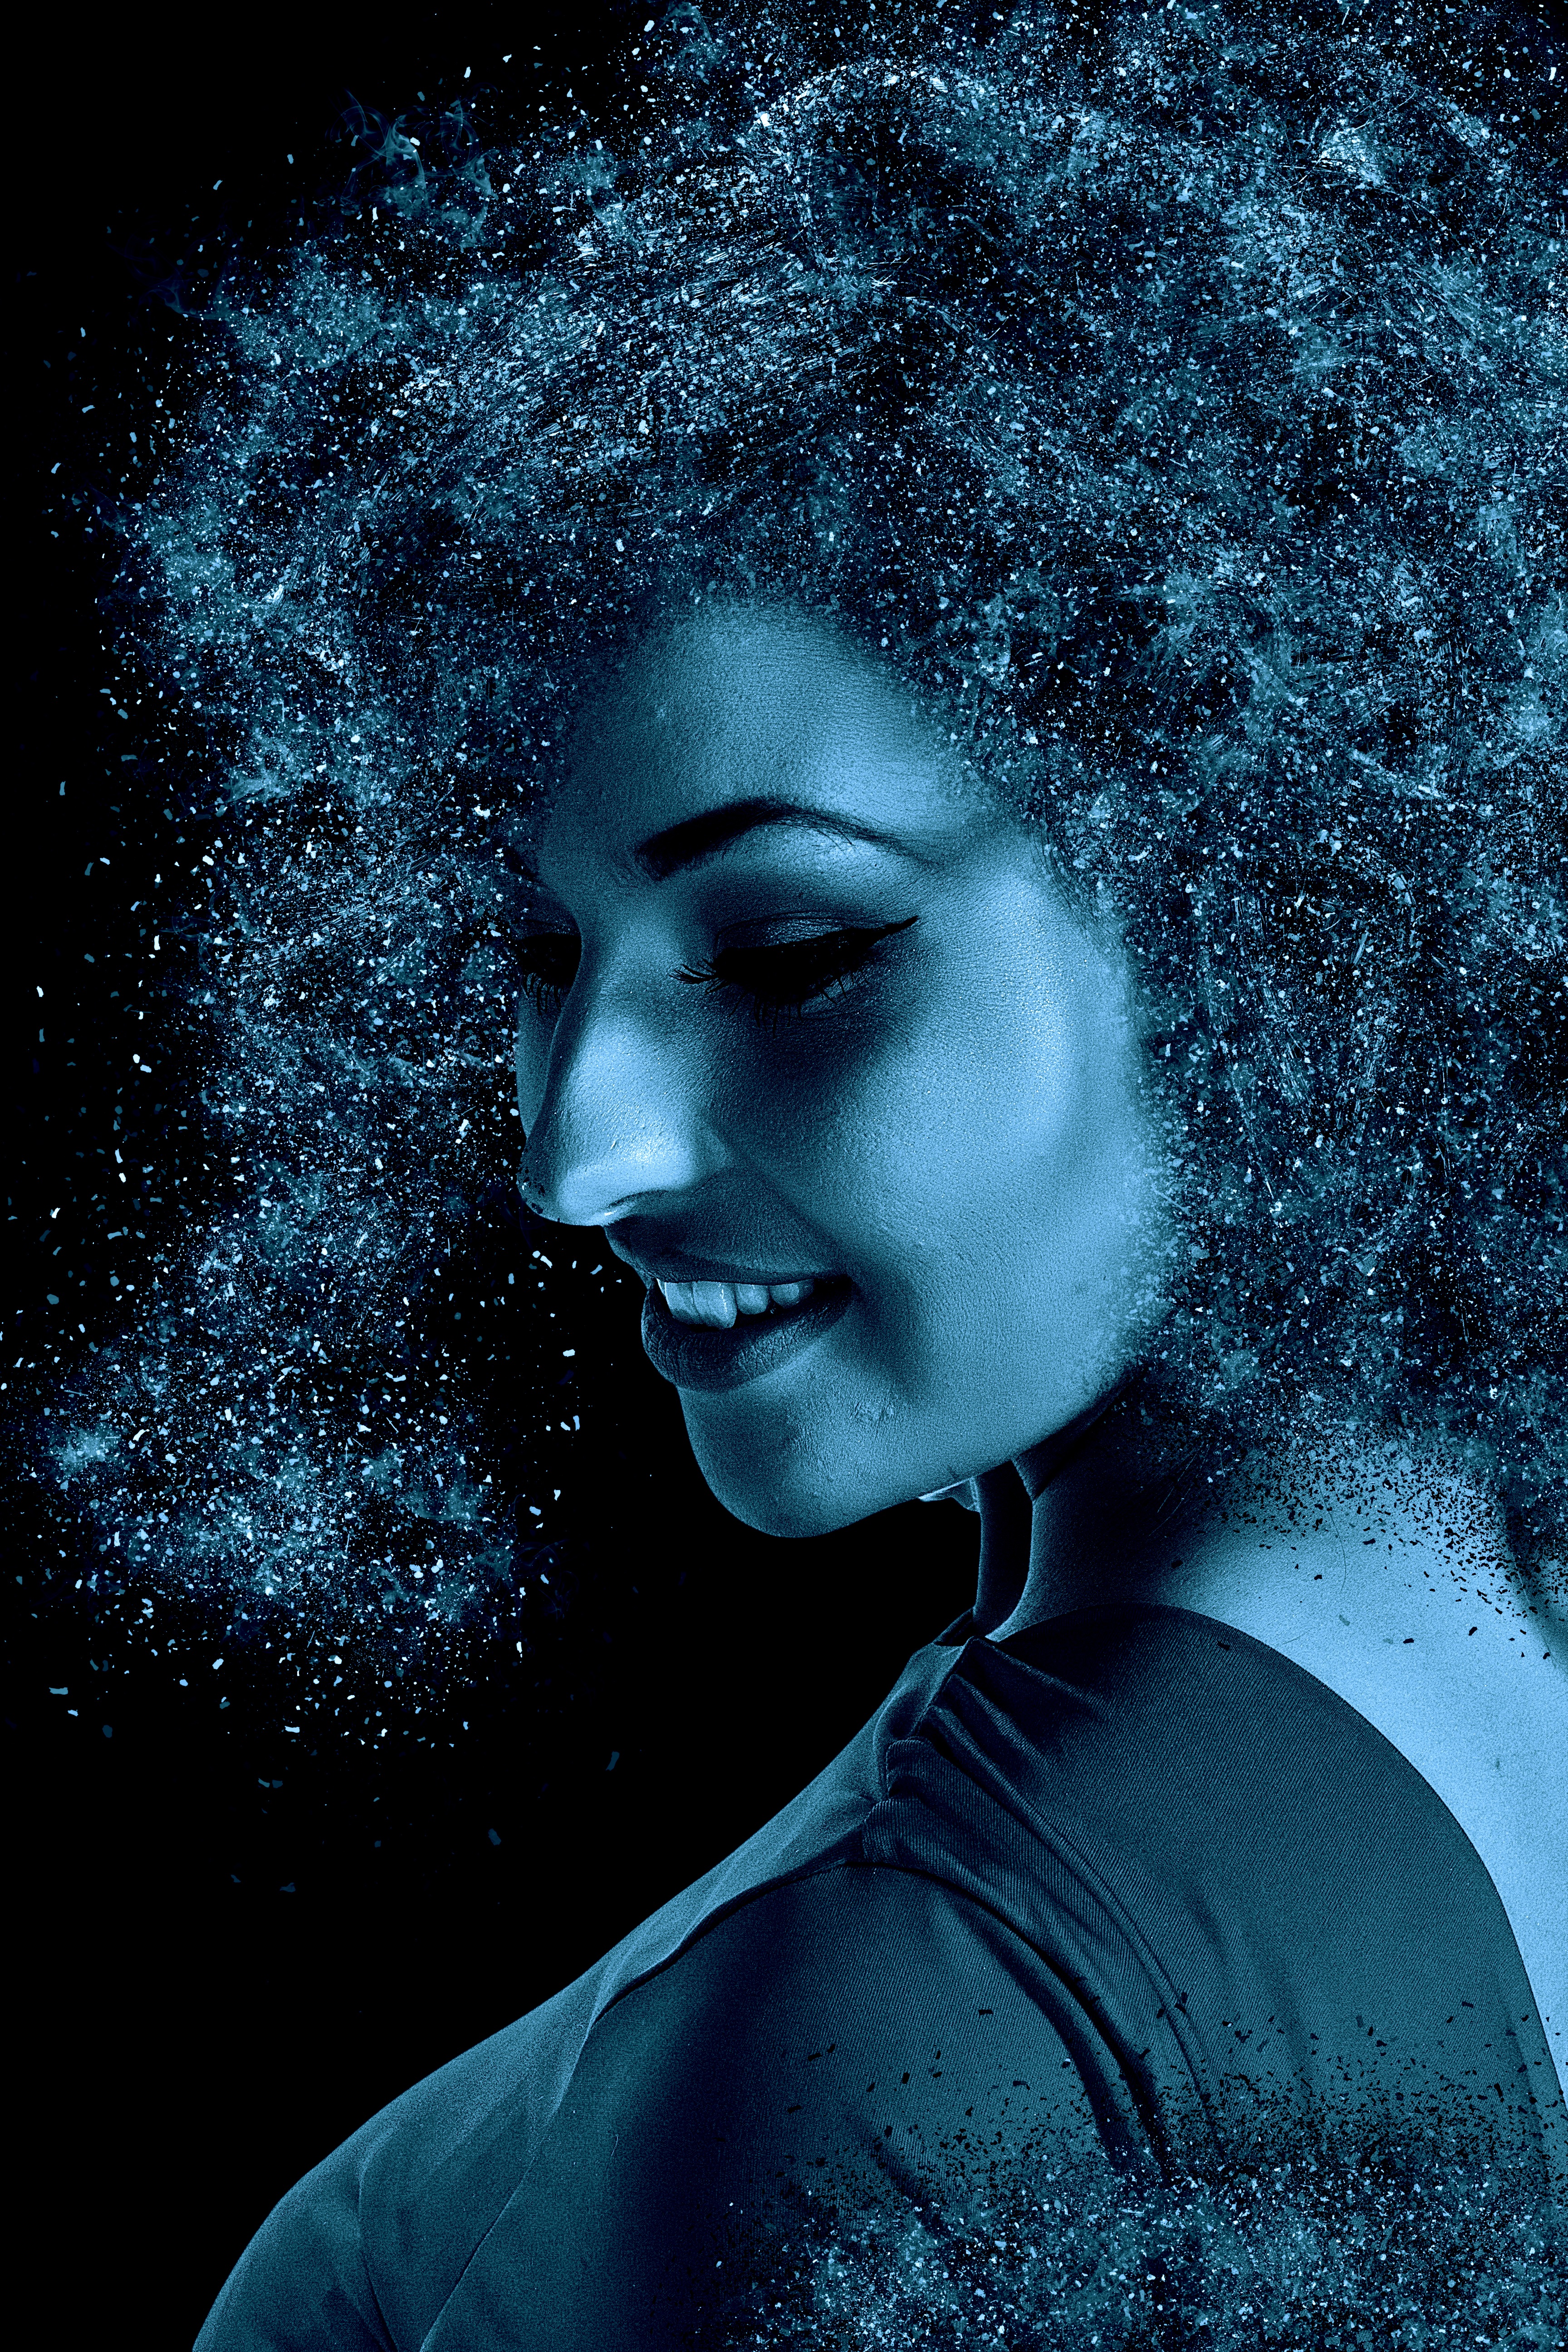
woman, hair, view, female, portrait, color, human, darkness, blue, smile, lichtspiel, face, illustration, head, beauty, beautiful, poster, sexy, pretty, slinky, young woman, sensual, album cover, computer wallpaper